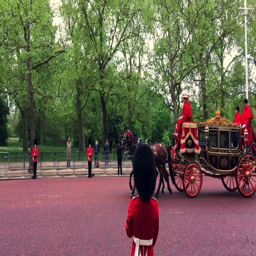
a horse - drawn carriage , officially known as person travels in the rain along structure